NK model

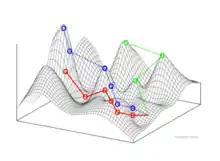
Visualization of two dimensions of a NK fitness landscape. The arrows represent various mutational paths that the population could follow while evolving on the fitness landscape

The 1D Ising model of spin glass is usually written asformula_24where formula_25 is the Hamiltonian, which can be thought as energy.